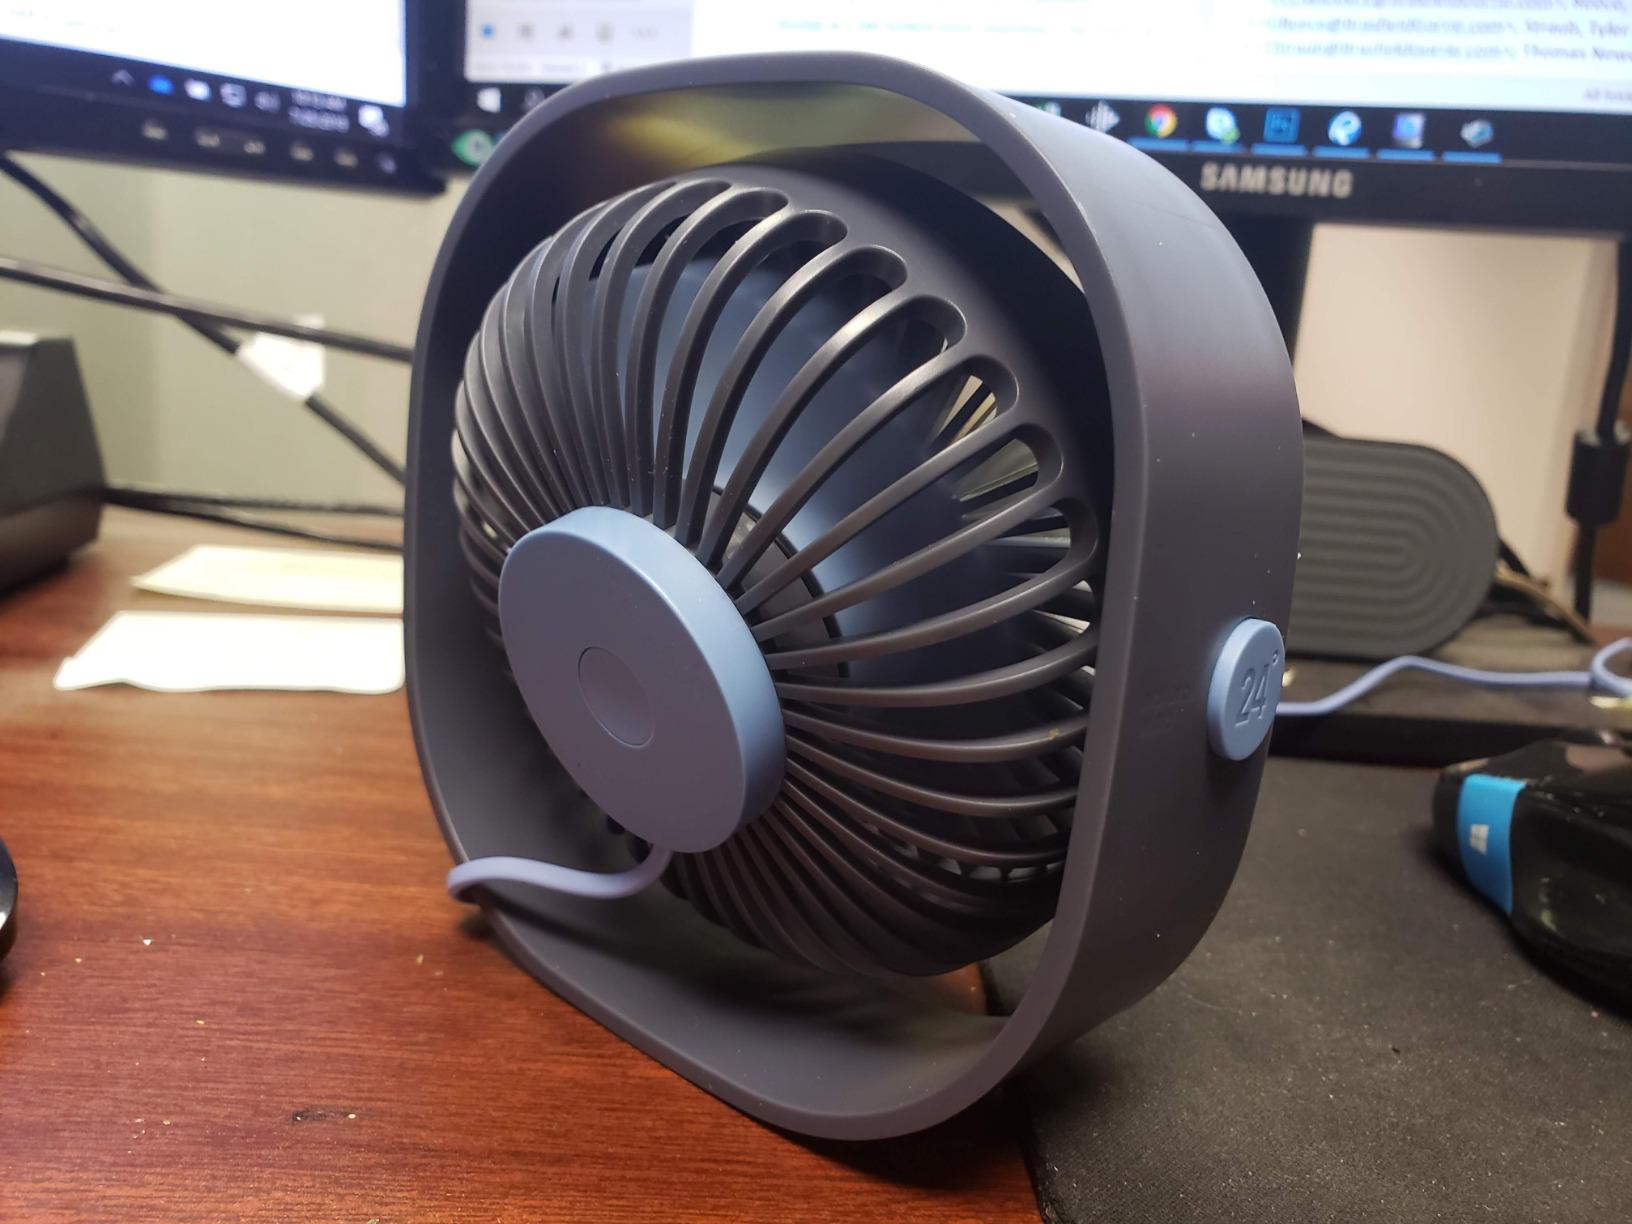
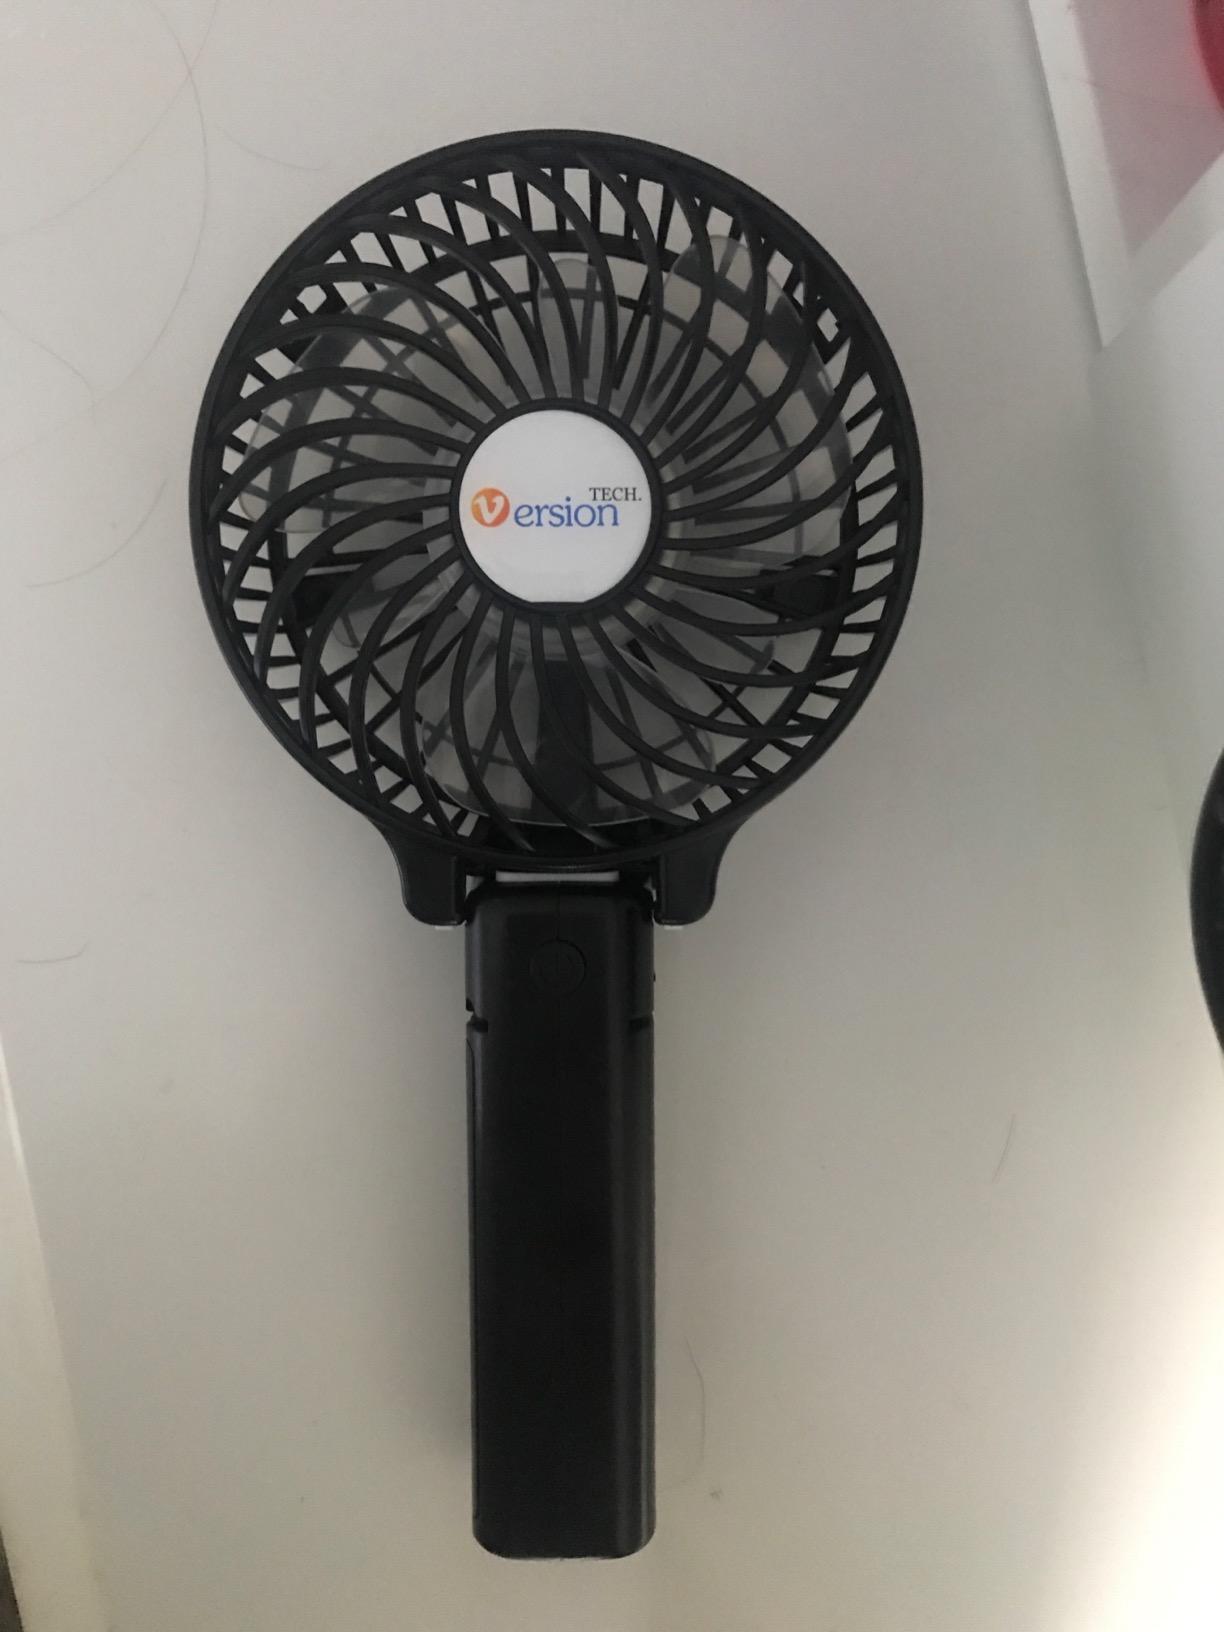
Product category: fan
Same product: no